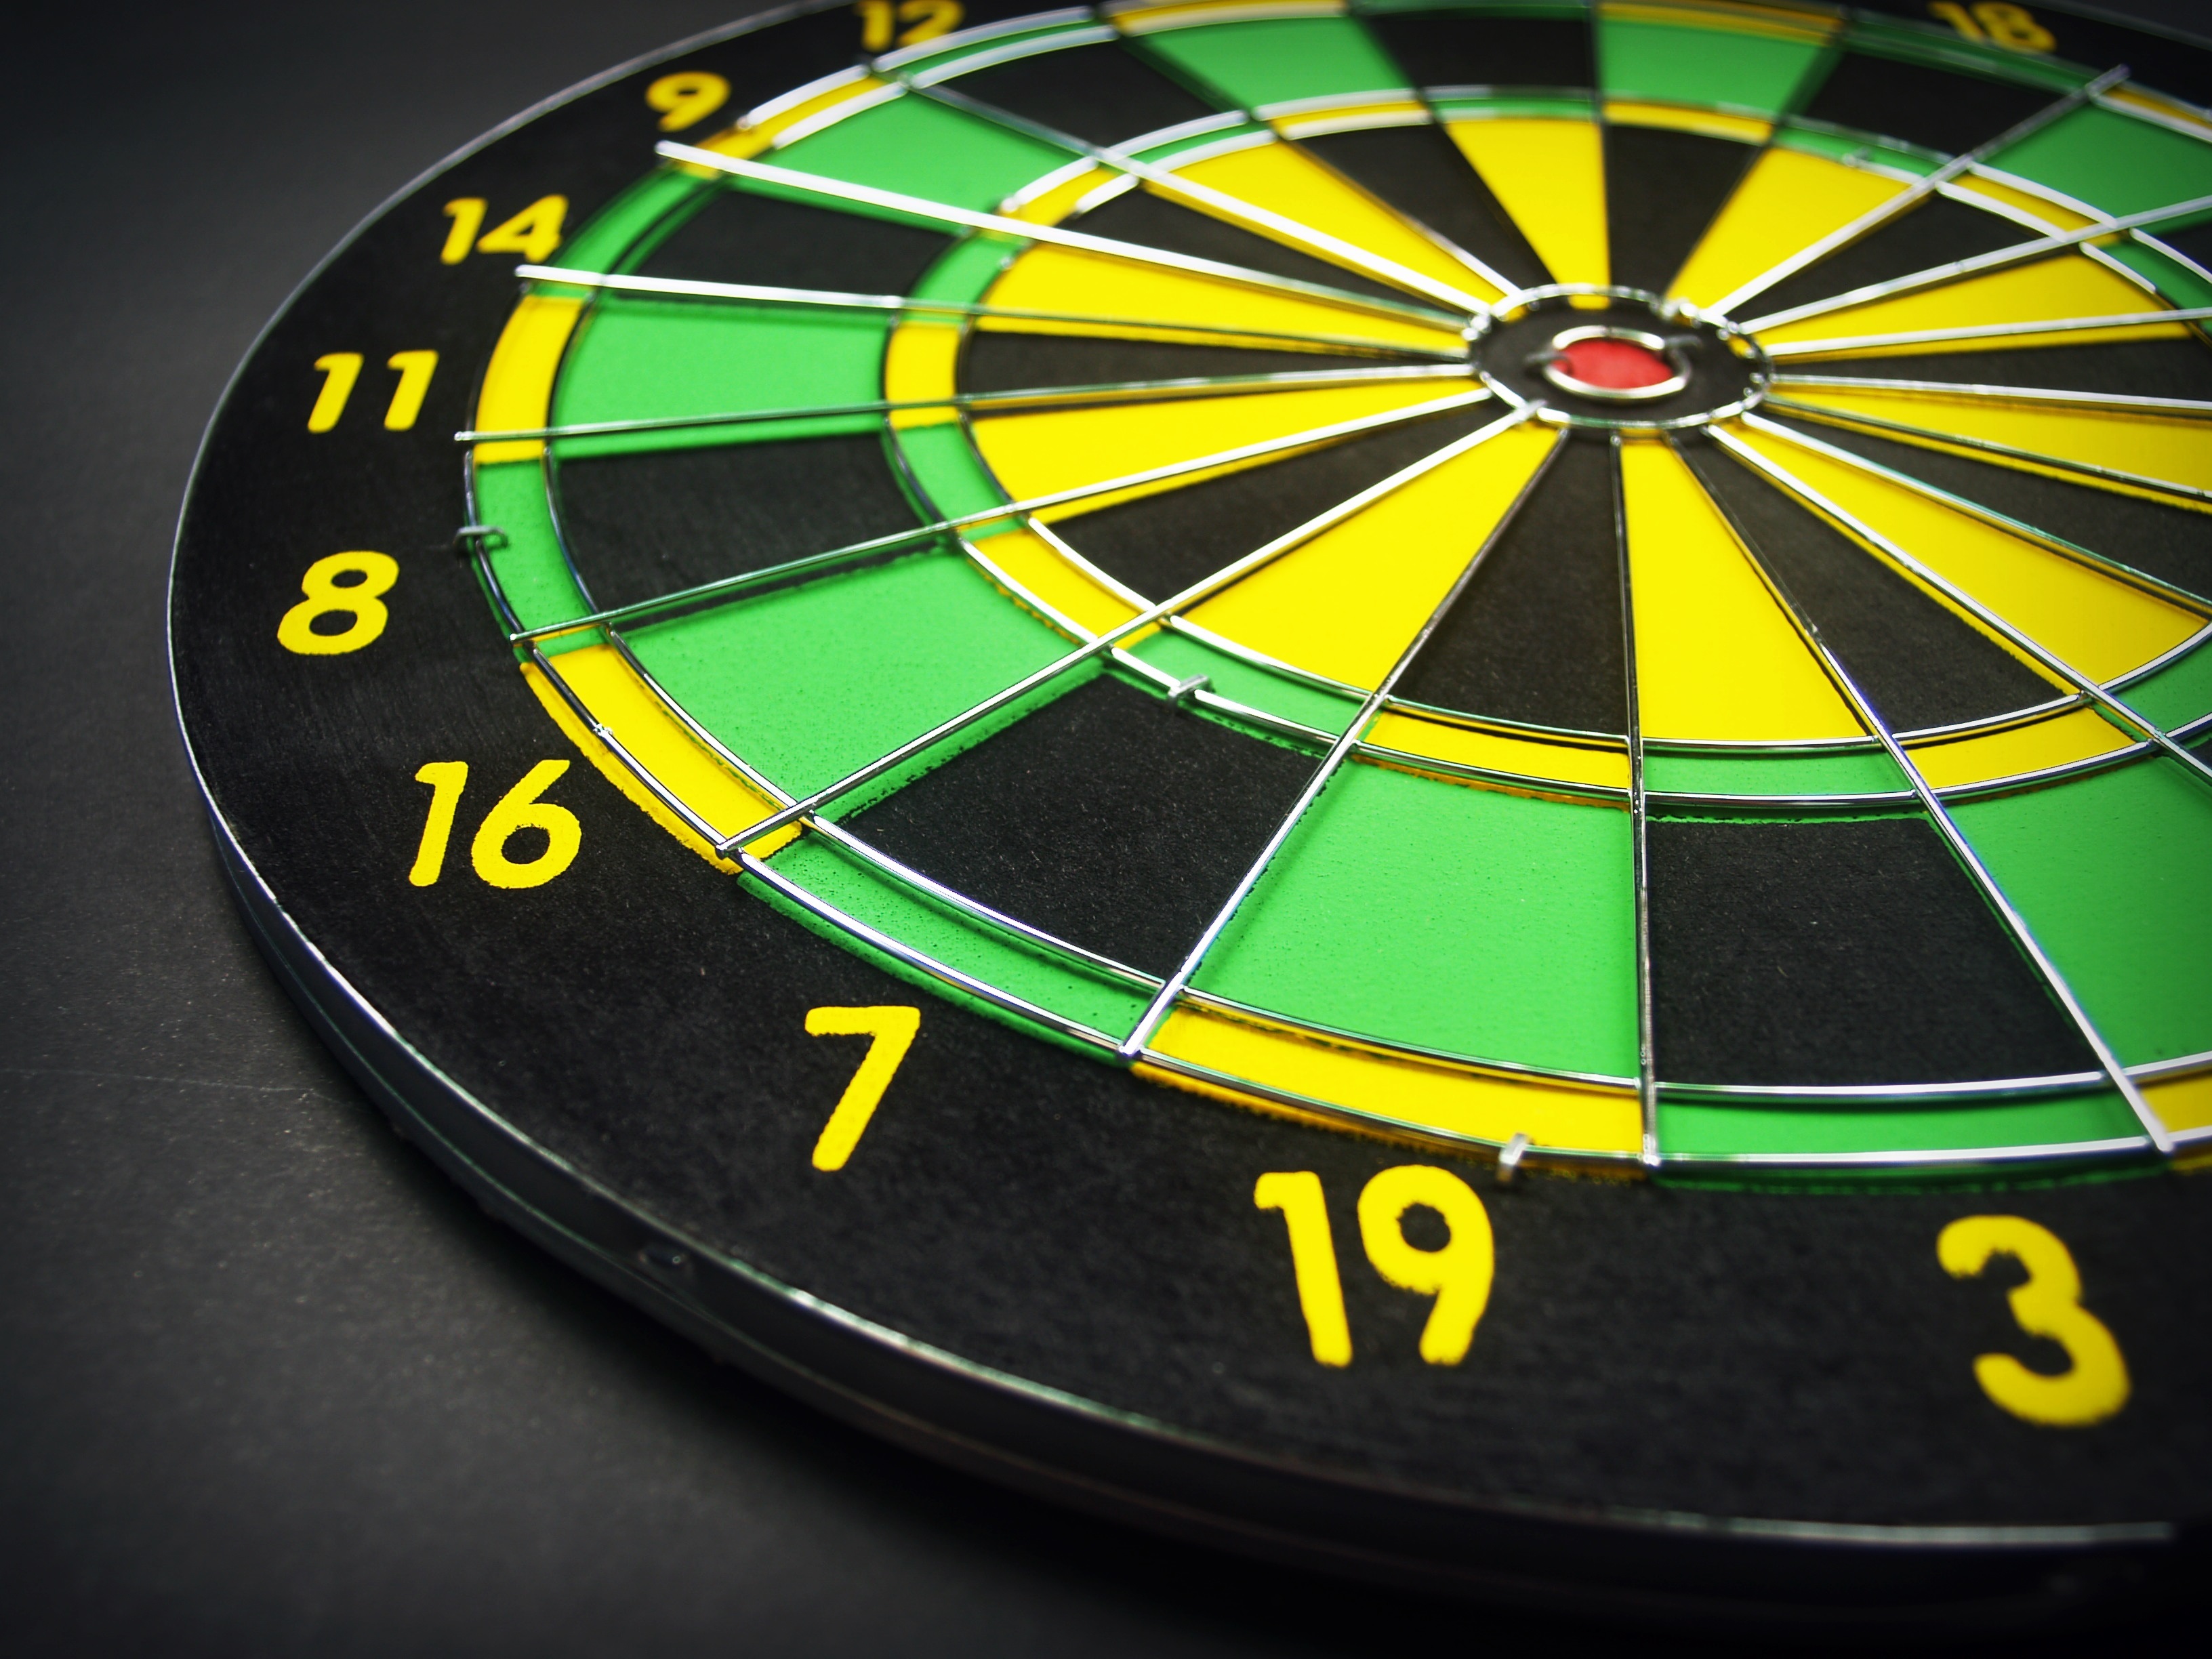
board, game, recreation, black, point, closeup, skill, goal, circle, hipster, close up, throw, bull, competition, arrow, one, focus, sports, single, eye, strategy, symmetry, shot, center, s, games, luck, perfection, winner, selective, target, aim, victory, darts, success, perfect, score, winning, achievement, aiming, accuracy, hit, dart, successful, achieve, precise, bullseye, dartboard, sisal, pocket billiards, indoor games and sports, carom billiards